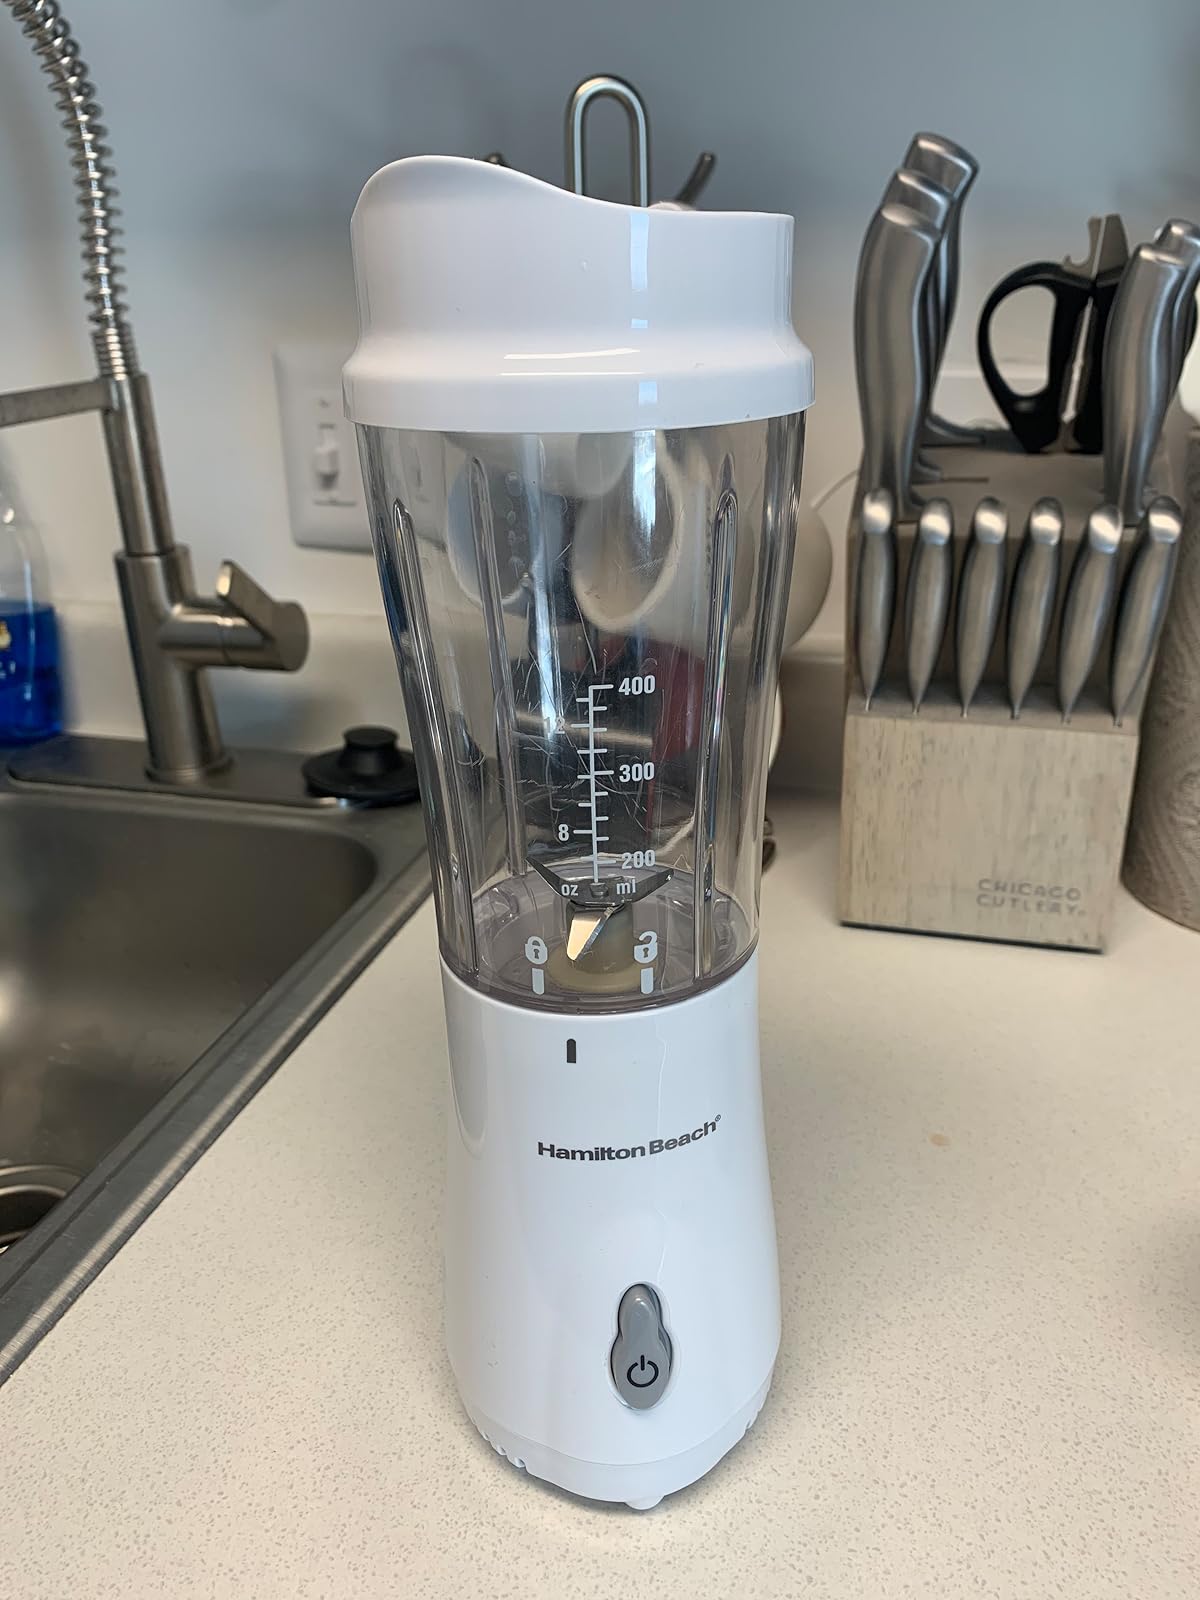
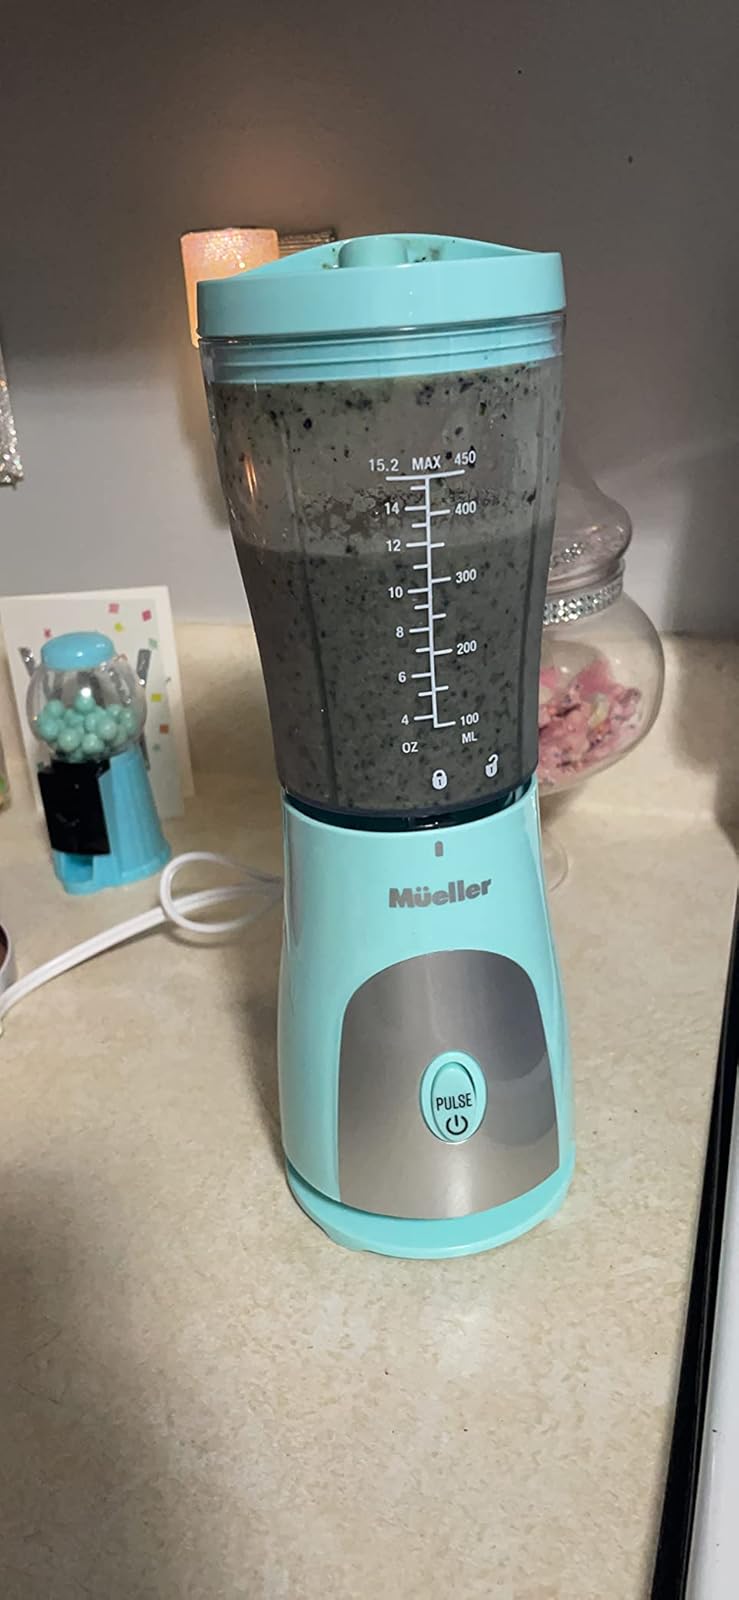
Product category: items_blender
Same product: no